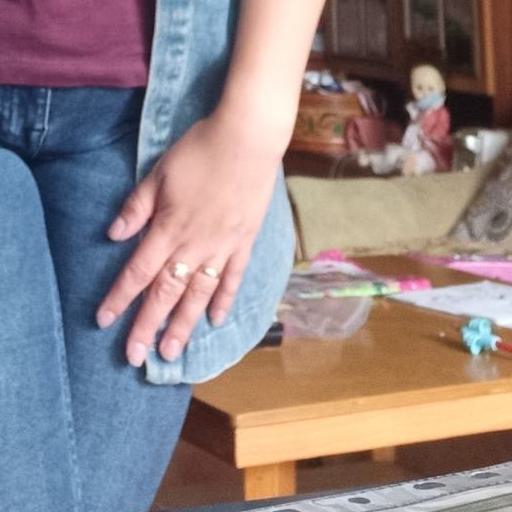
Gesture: no_gesture